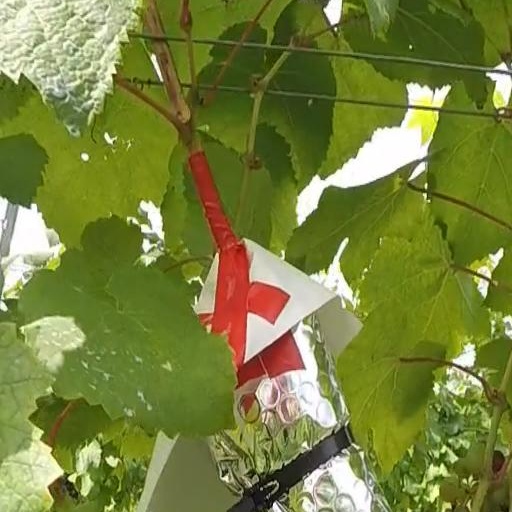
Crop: grape